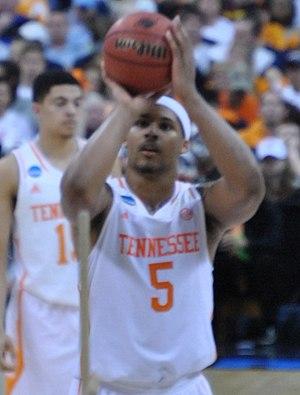
Jarnell D'Marcus Stokes, né le 7 janvier 1994 à Memphis, Tennessee, est un joueur américain de basket-ball. Il évolue aux postes d'ailier fort et pivot.